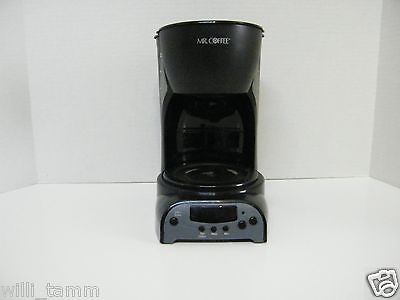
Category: coffee maker